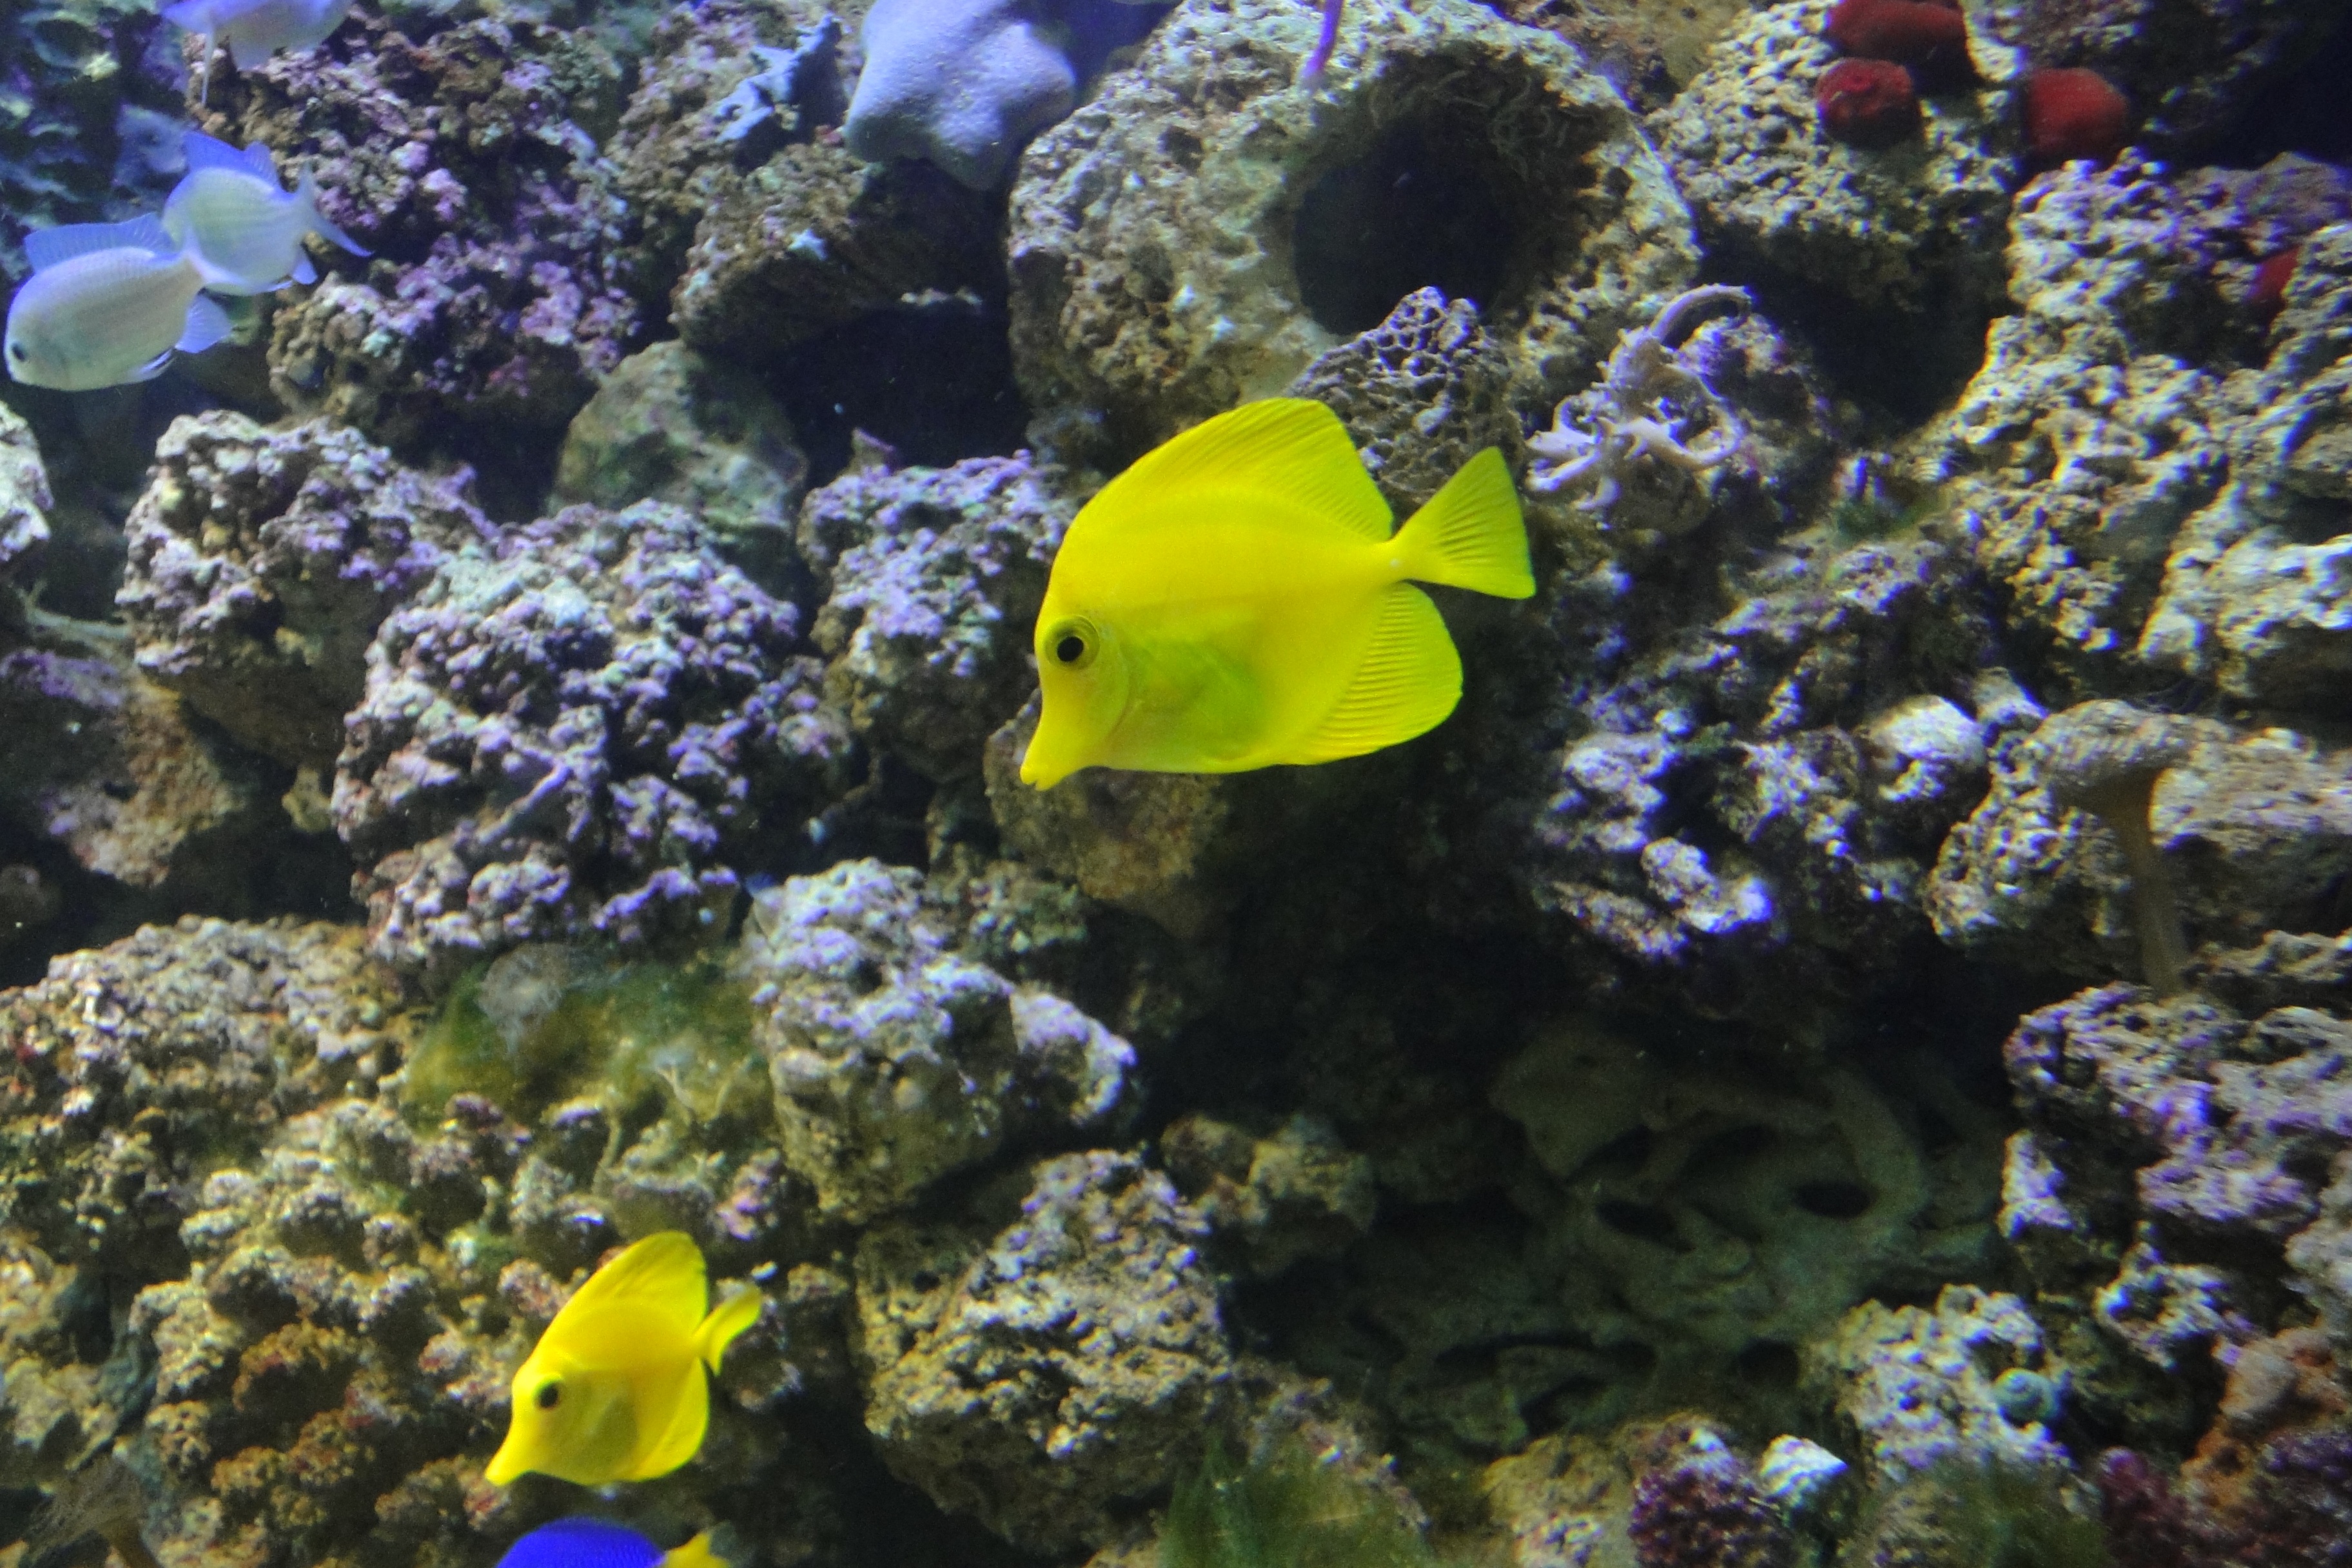
underwater, biology, yellow, fish, coral, coral reef, reef, aquarium, habitat, ecosystem, exotic fish, natural environment, marine biology, coral reef fish, pomacentridae, freshwater aquarium, yellow surgeon, zebrasoma flavescens